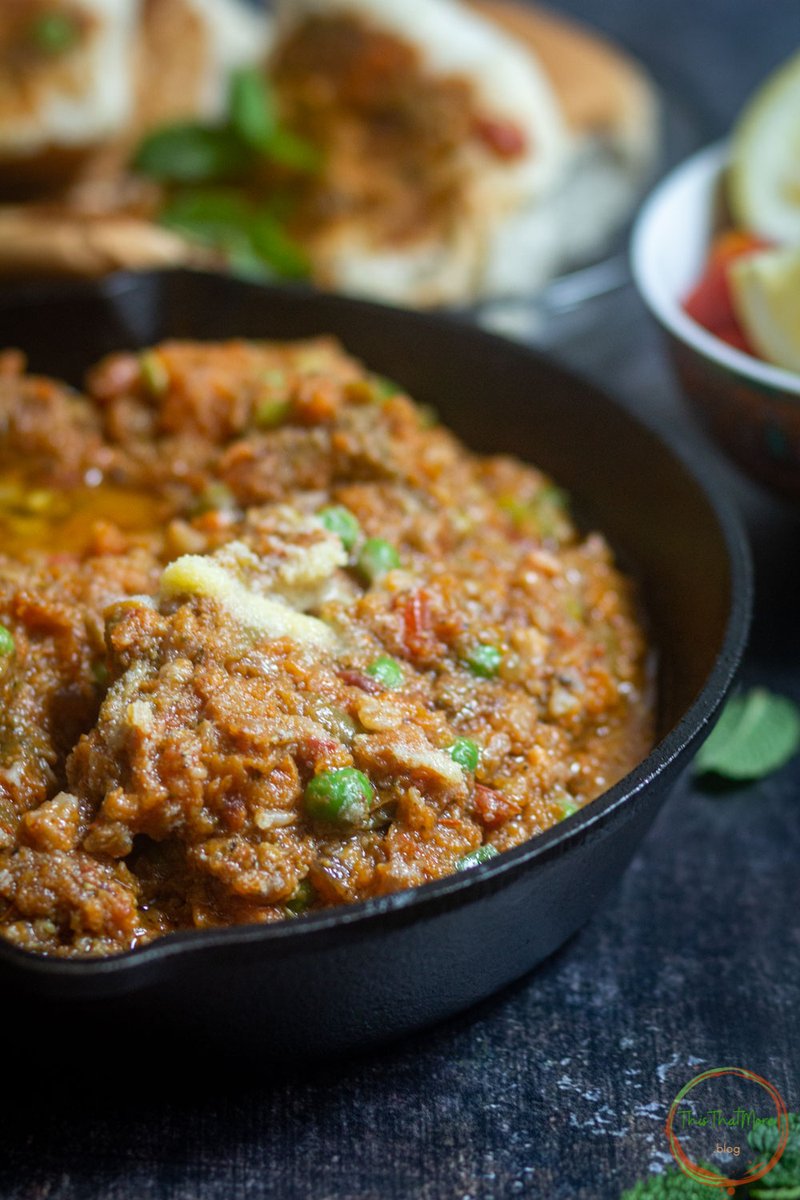
Dish: pav_bhaji